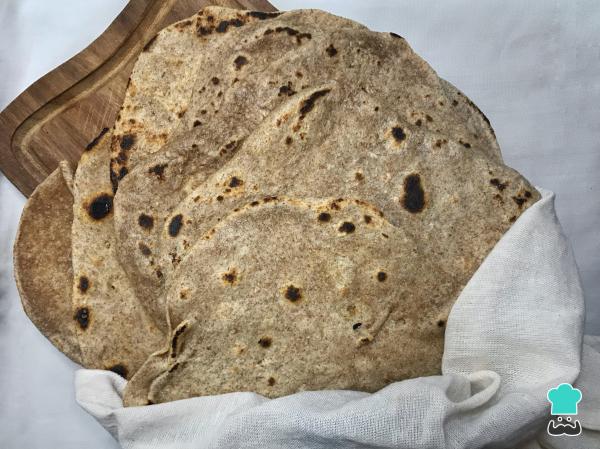
A medida que estén listas, disponlas en un plato tapadas para que se mantengan húmedas y maleables para rellenar sin que se quiebren. Ya puedes usar tus tortillas de harina integral para hacer tacos o burritos, así como para acompañar hummus, guacamole o lo que quieras.